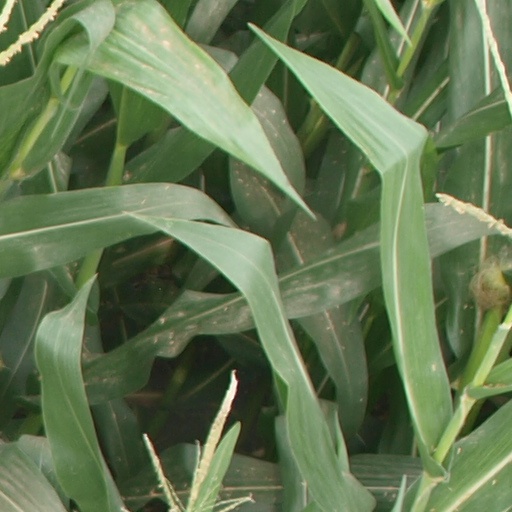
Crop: maize; corn